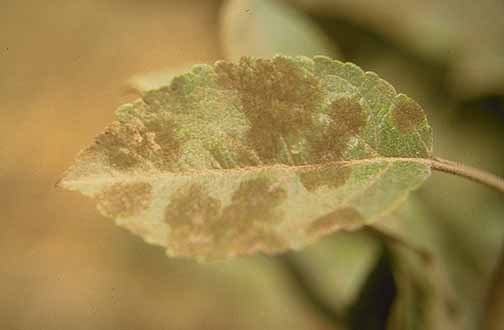
Labels: Apple Scab Leaf